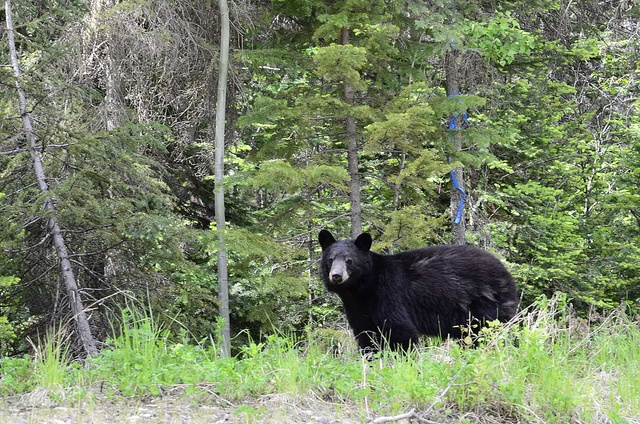
A black bear on the edge of a pine forest
a black bear some tall green grass and some trees
A black bear walking across a tree filled forest.
A black bear in the woods, looking at the camera.
A large black bear standing tall in the forest.